Apidya

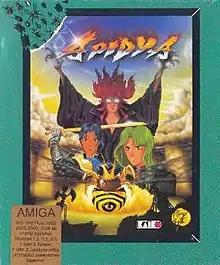
Cover art of "Apidya"

Apidya (titled in Japanese characters below the title) is a horizontally scrolling shoot 'em up video game developed by German studio Kaiko and released by Blue Byte (as Play Byte) in 1992 for the Amiga. The game was also released by the disk magazine "Amiga Spiele Disc", and later as a budget game by Team17 in 1994.